Question: When was this taken?
Tambaya: Da yaushe aka ɗauki wannan?
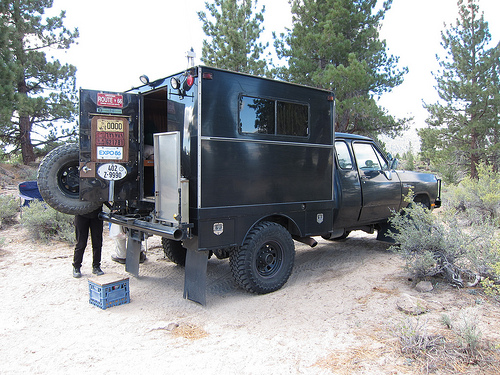
Answer: Daytime.
Amsa: Da rana.